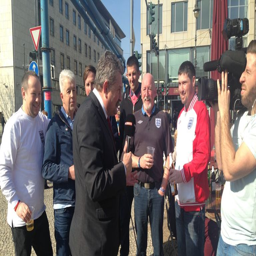
american football player speaks to the fans in the city centre ahead of the match